Descendants of the Sikh gurus

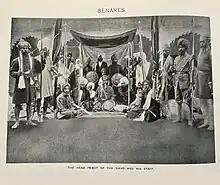
Sumer Singh, descendant of Guru Amar Das, with his suite

Descendants of the Sikh gurus, known as Guru-ansh, Guru-vans, or Ansi Sikhs, claim descent from the specific lineages of the Bedi, Trehan, Bhalla, and Sodhi clans of the Khatris that propagated from the Sikh gurus and their offspring. Most descendants are through the Sodhis, as seven out of the ten Sikh gurus were Sodhis. They were accorded elevated-levels of respect and veneration in the pre-colonial period beginning in the 18th century during Sikh-rule but this was challenged during the Singh Sabha movement, with them losing much power and influence in the period thereafter. Descendants of the Sikh gurus can be found residing at Una, Dera Baba Nanak, Khadur, Pinjore, Jalandhar, Guru Harsahai, Kartarpur, and Anandpur amid others.